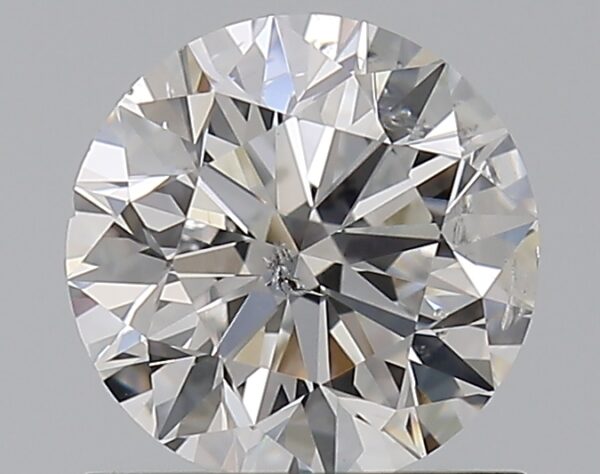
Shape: round
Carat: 1
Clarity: SI2
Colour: E
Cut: VG
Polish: EX
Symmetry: EX
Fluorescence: N
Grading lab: GIA
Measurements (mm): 6.28 x 6.33 x 4.01